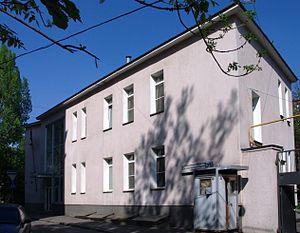
Ceci est une liste des représentations diplomatiques en Russie. En tant que plus grand pays du monde, membre permanent du Conseil de sécurité des Nations Unies, puissance régionale en Europe et en Asie et principal État successeur de l'Union soviétique, la Fédération de Russie accueille une importante communauté diplomatique dans sa capitale, Moscou. Moscou abrite 148 ambassades, de nombreux pays ont également des consulats généraux et des consulats dans tout le pays.